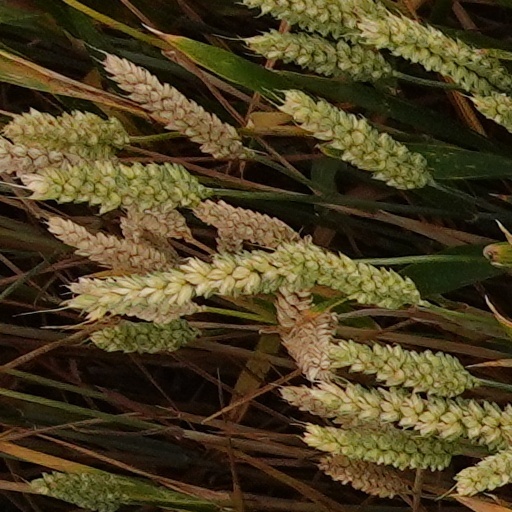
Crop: wheat